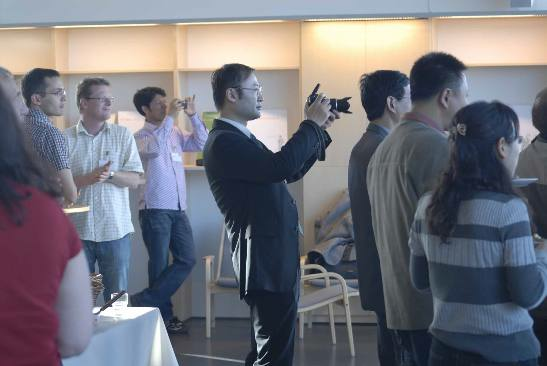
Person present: Yes